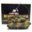
Label: tank